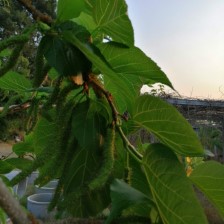
Variety: TaiwanMeacho